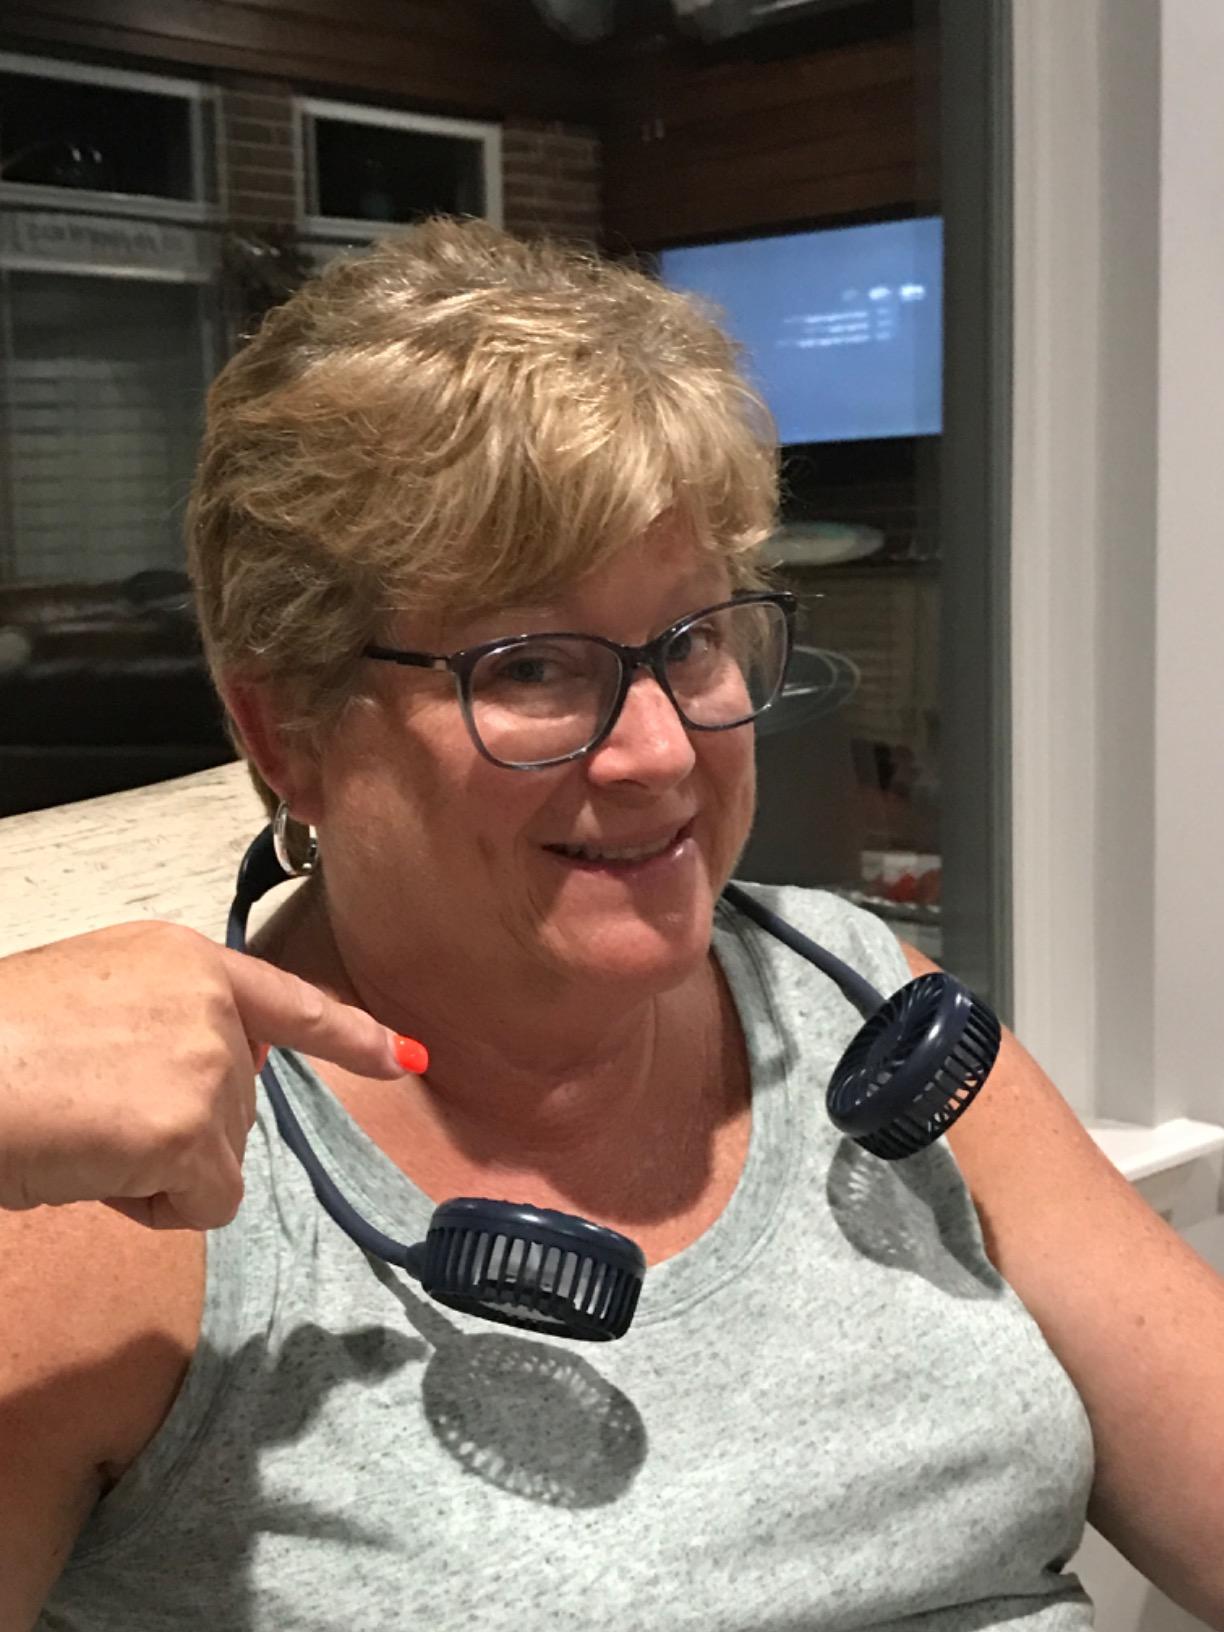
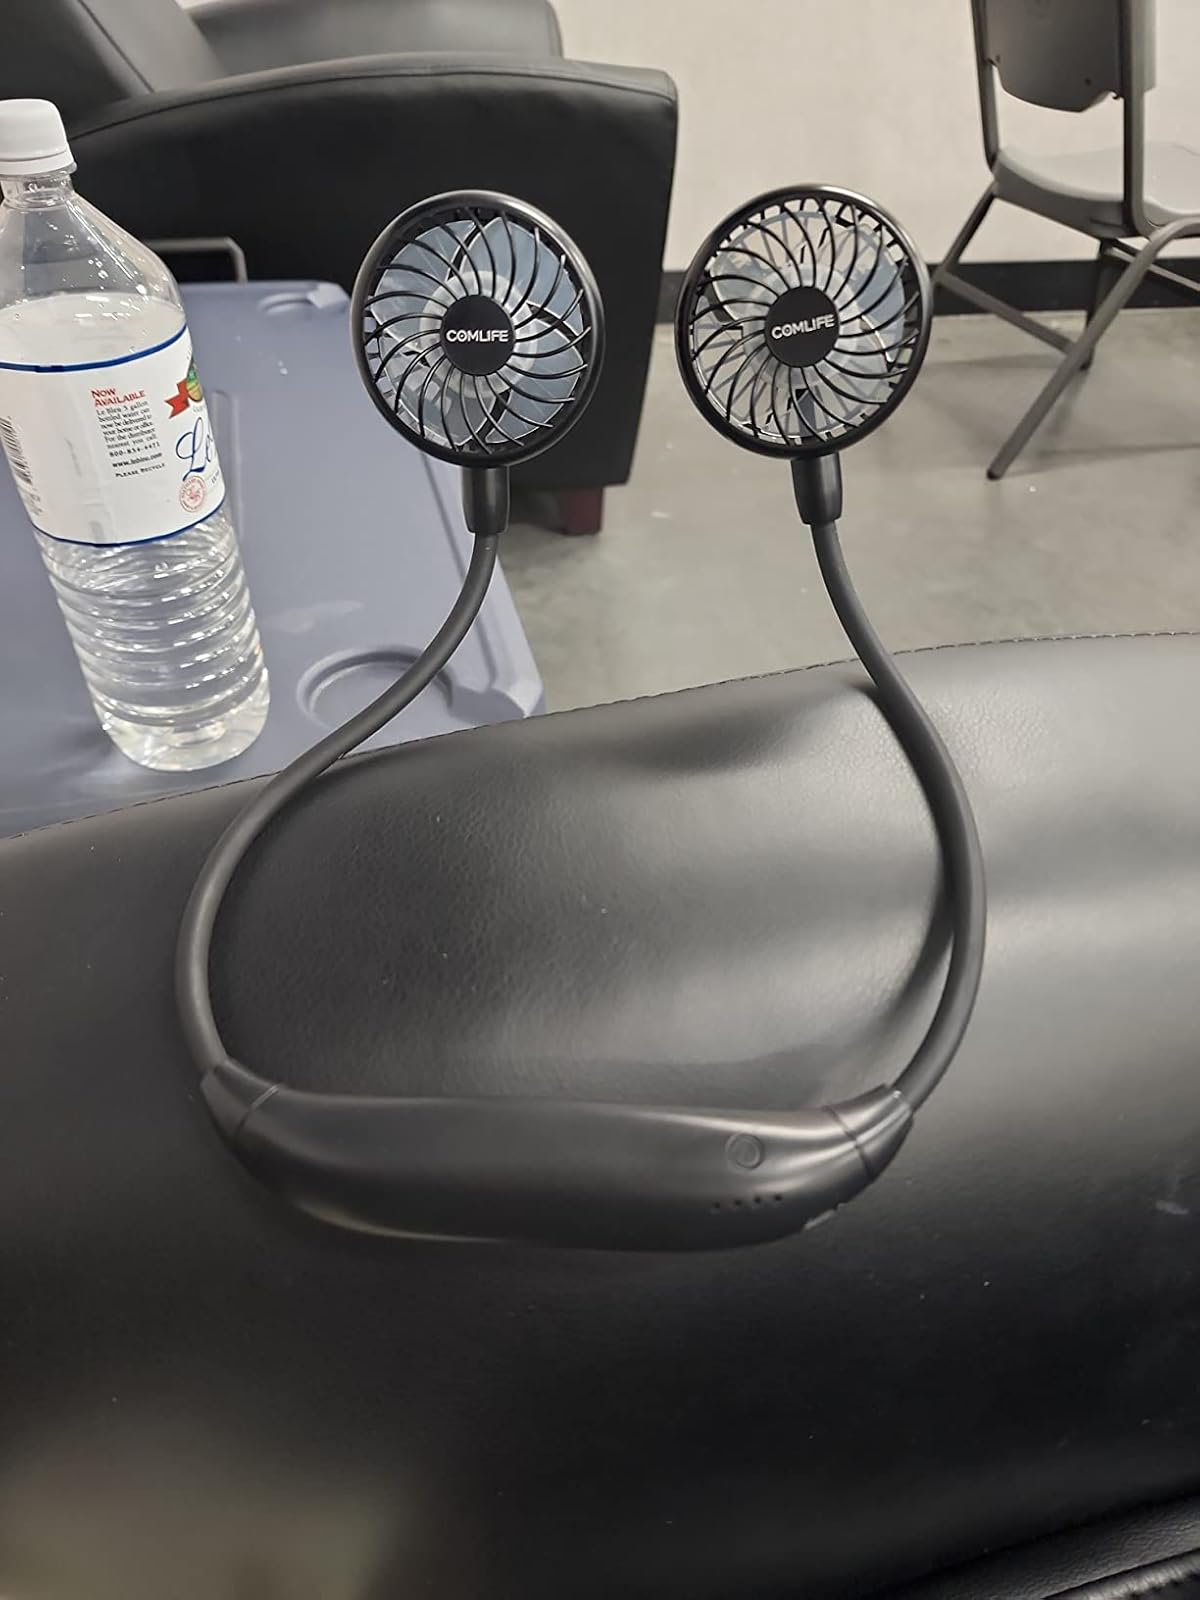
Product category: fan
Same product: no